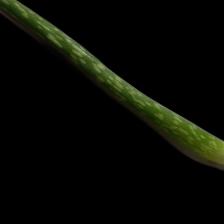
Plant: Aloe Vera